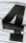
Number: 4